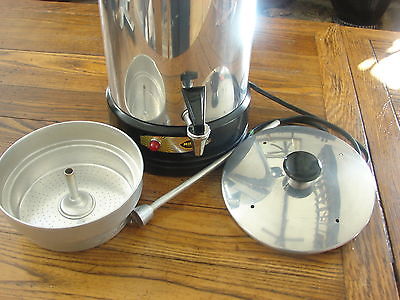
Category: coffee maker